Patriots (novel series)

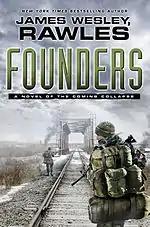
Cover of the first edition of "Founders".

Founders: A Novel of the Coming Collapse is a 2012 "New York Times" best-selling novel by author James Wesley Rawles and is a sequel to "Survivors: A Novel of the Coming Collapse". The novel was released on September 25, 2012, by Atria Books. The book peaked at #4 in Amazon's overall book sales ranks, on its release day. The book premiered on the New York Times Bestsellers list at #11, but dropped to #27 a week later.